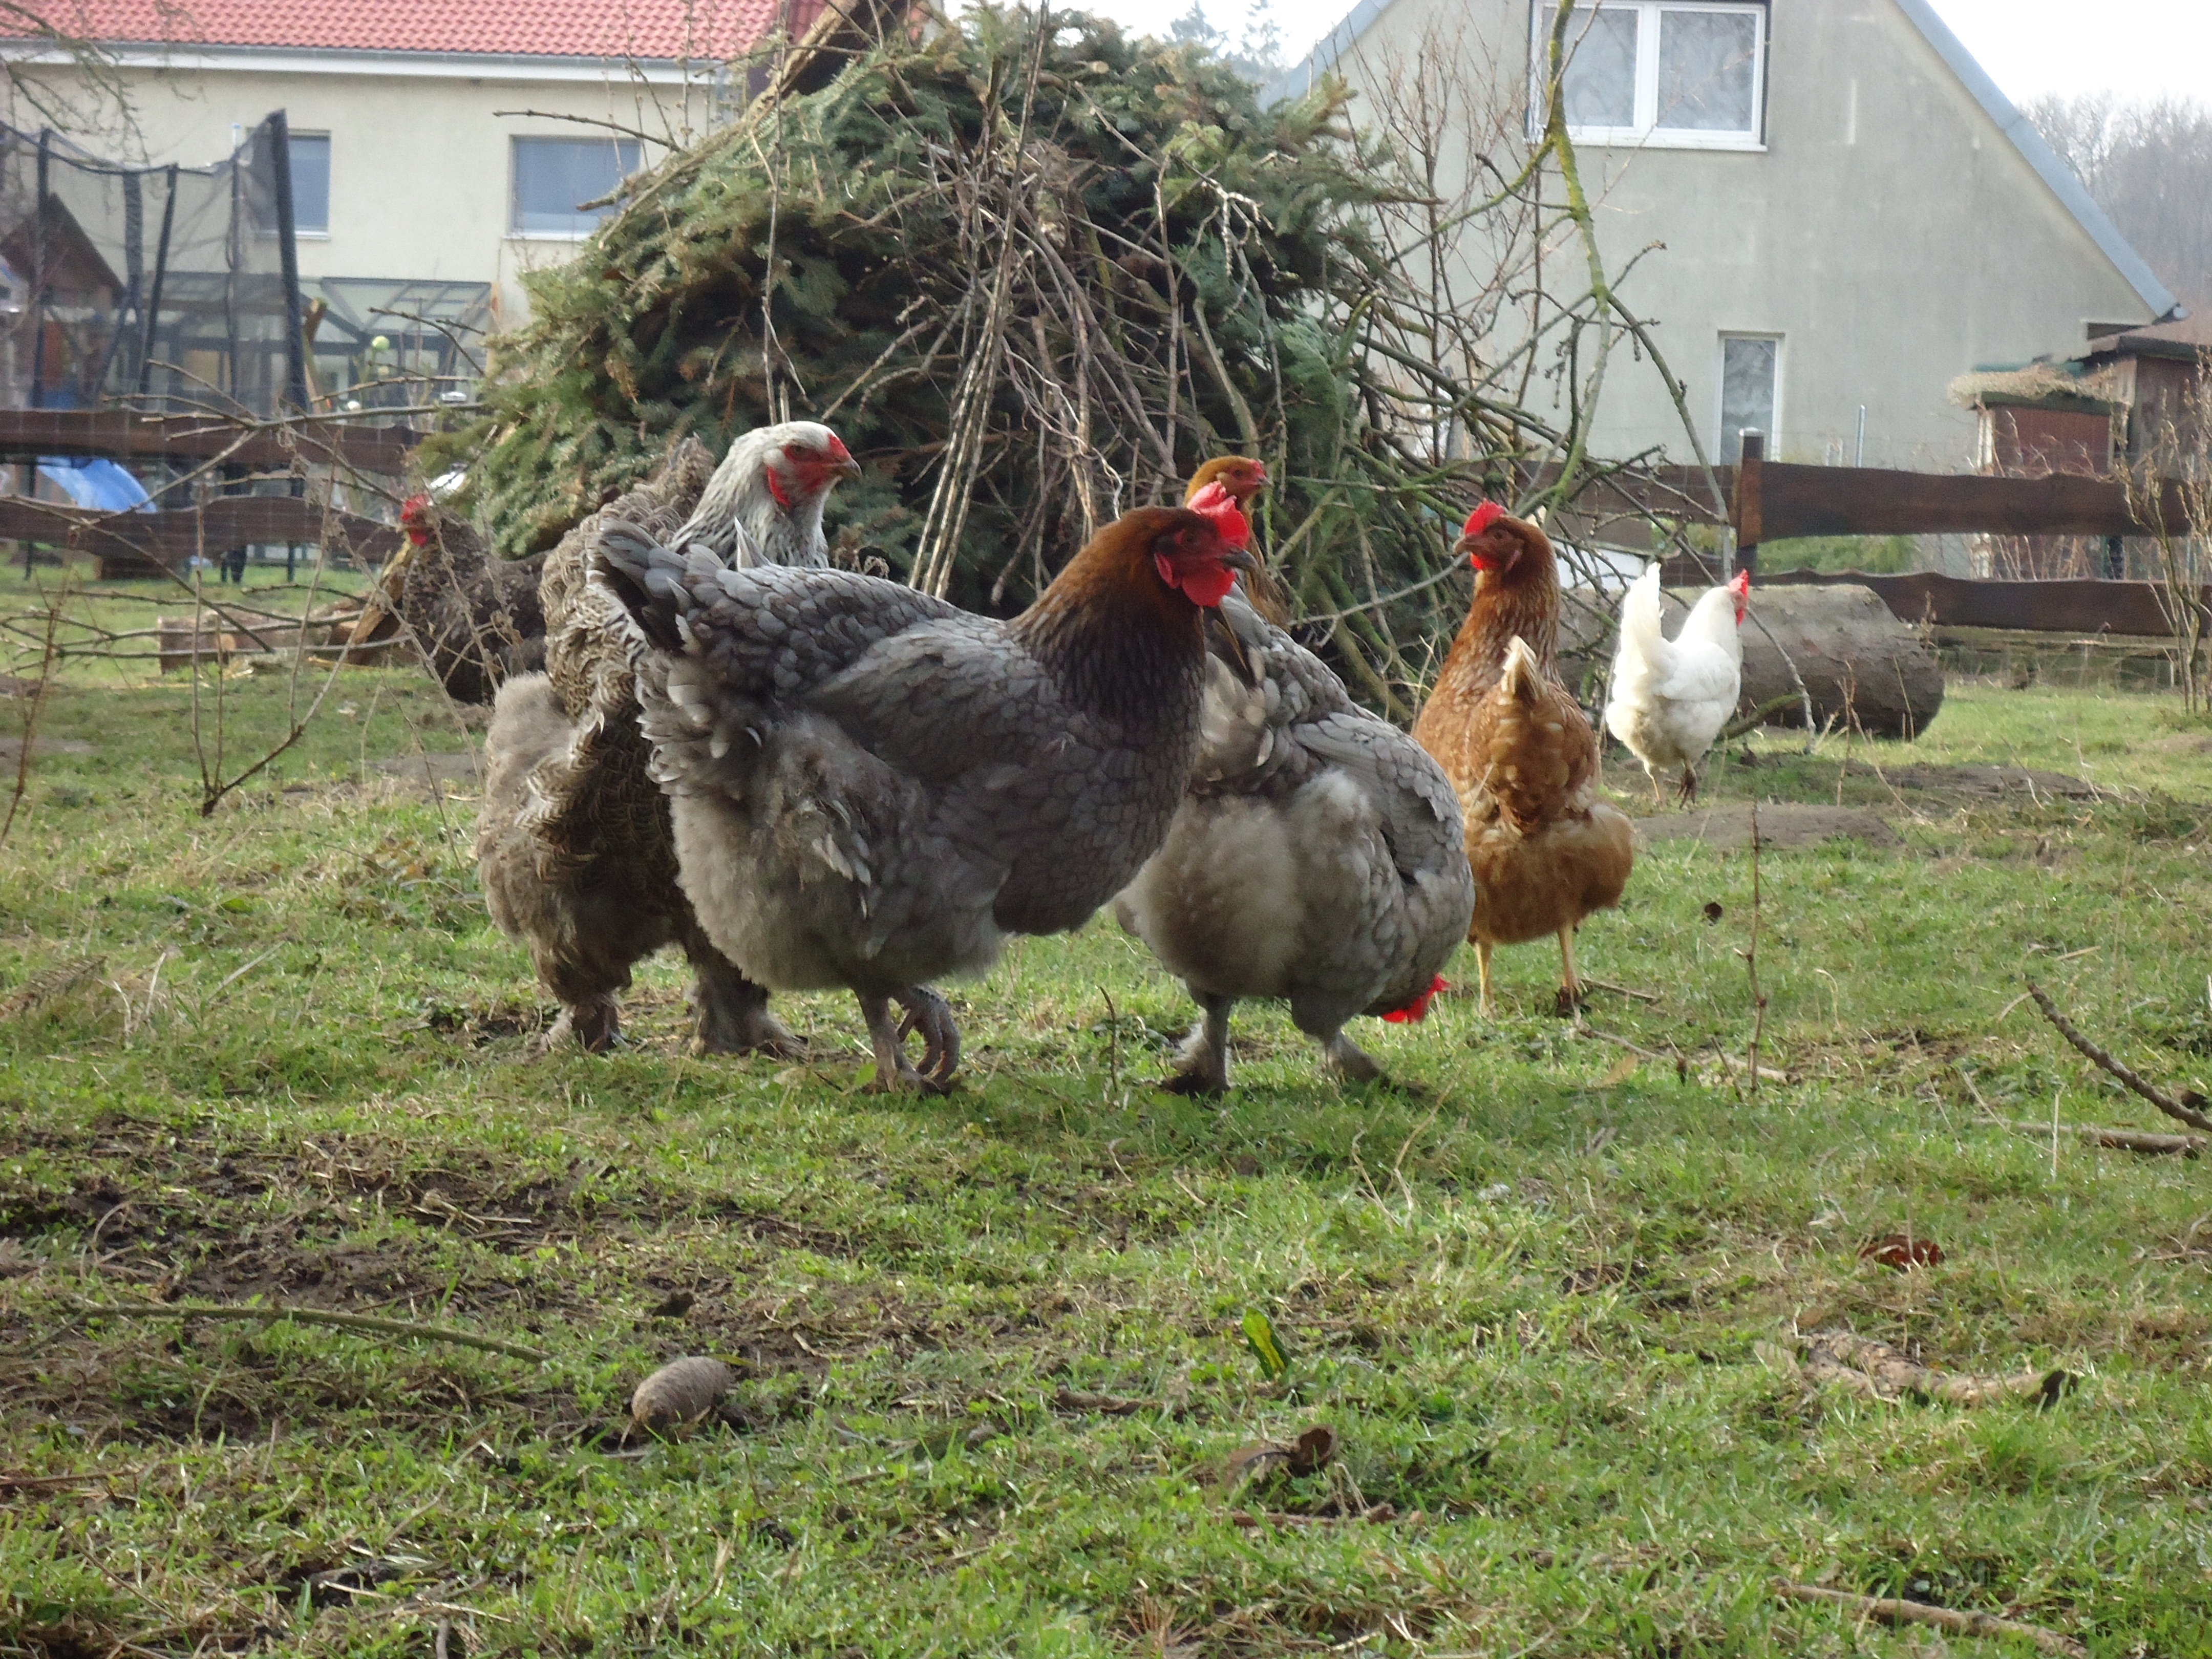
bird, farm, agriculture, feather, chicken, fowl, fauna, rooster, poultry, hen, duck, galliformes, vertebrate, water bird, chickens, phasianidae, arable, hens, bunch of chicken